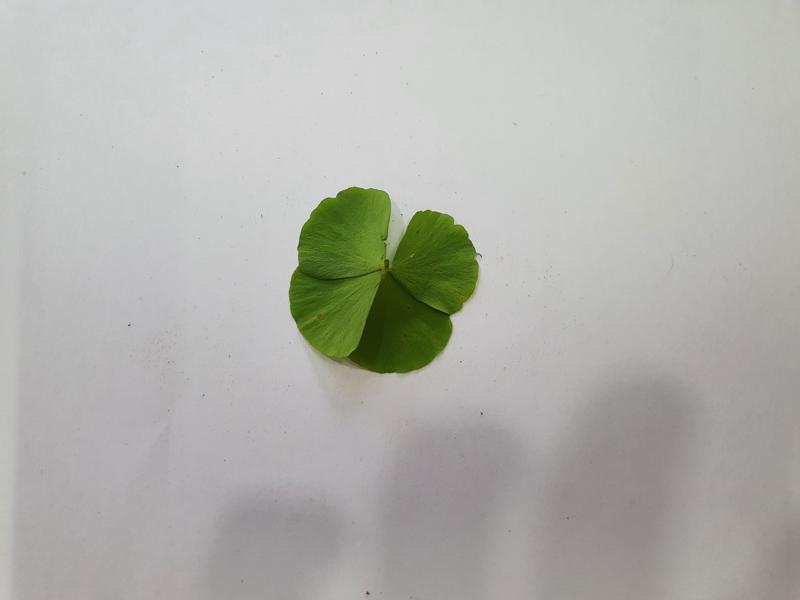
Weed species: Marsilea minuta